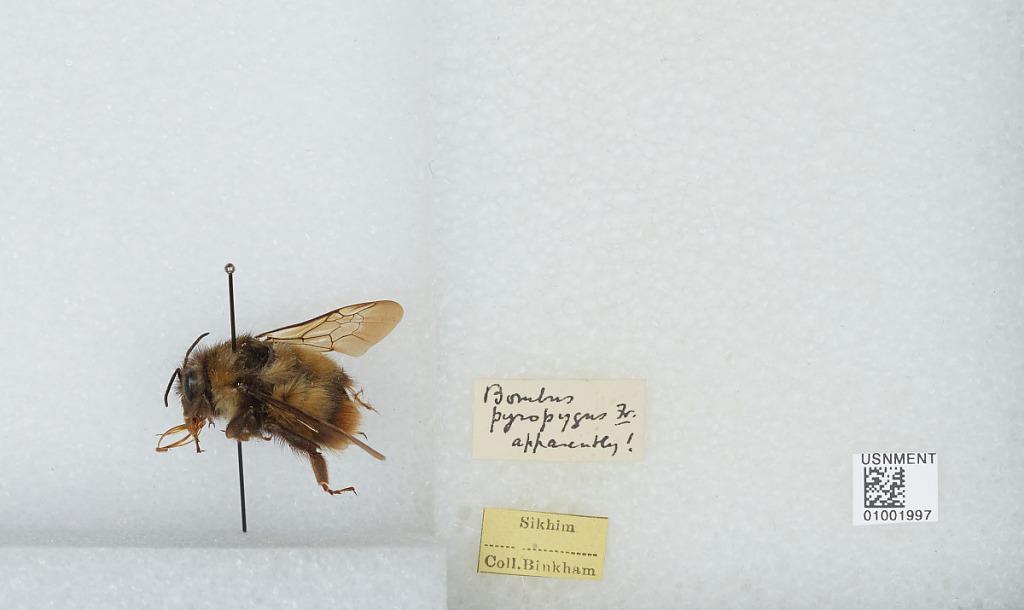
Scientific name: Bombus (Alpinobombus) balteatus Dahlbom
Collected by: Binkham
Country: India
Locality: Sikkim
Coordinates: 27.33, 88.62